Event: Nepal Earthquake
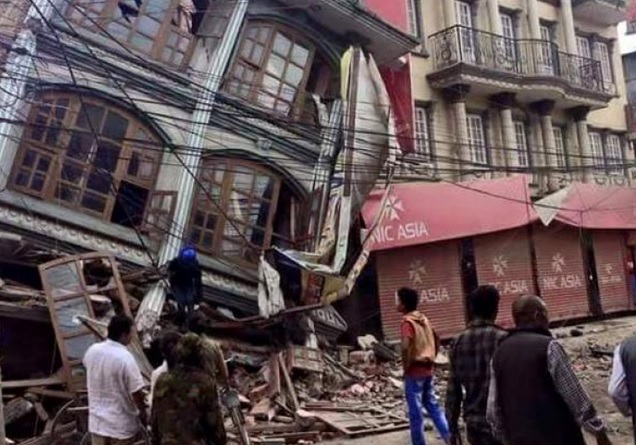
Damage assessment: damage